1884 Ottawa Hockey Club season

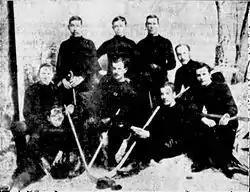
Men wearing hockey sweaters assembled in three rows in front of a painting of a forest scene. Several are holding hockey sticks

The club played in the Montreal Winter Carnival Tournament. The team players were impressed with the cheering by the McGill students during their games against the Victorias. After the tournament, the team was feted by team president Pyke.